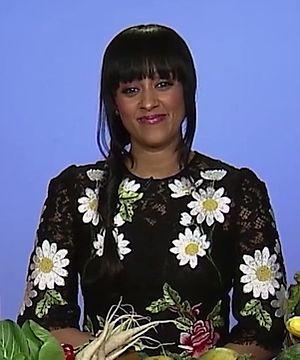
Bratz est une série télévisée d'animation 3D américaine en 40 épisodes de 21 minutes, développée par Peggy Nicoll et diffusée entre le 10 septembre 2005 et le 26 février 2008 sur le réseau Fox dans le cadre de son bloc de programmation jeunesse 4Kids TV.
Indivisible est un film de guerre américain, réalisé par David G. Evans, sorti en 2018, basé sur l’histoire vraie de Darren Turner.
Tamera Darvette Mowry-Housley et Tia Dashon Mowry-Hardrict sont sœurs jumelles actrices, mannequins, animatrices de télévision, romancières et femmes d'affaires américanos-allemandes. Elles sont surtout connues pour avoir joué dans la sitcom, Sister, Sister, ainsi que dans les téléfilms, Des amours de sœurcières et Des amours de sœurcières 2. Elles ont également eu leur propre émission de téléréalité, Tia & Tamera, de 2011 à 2013.